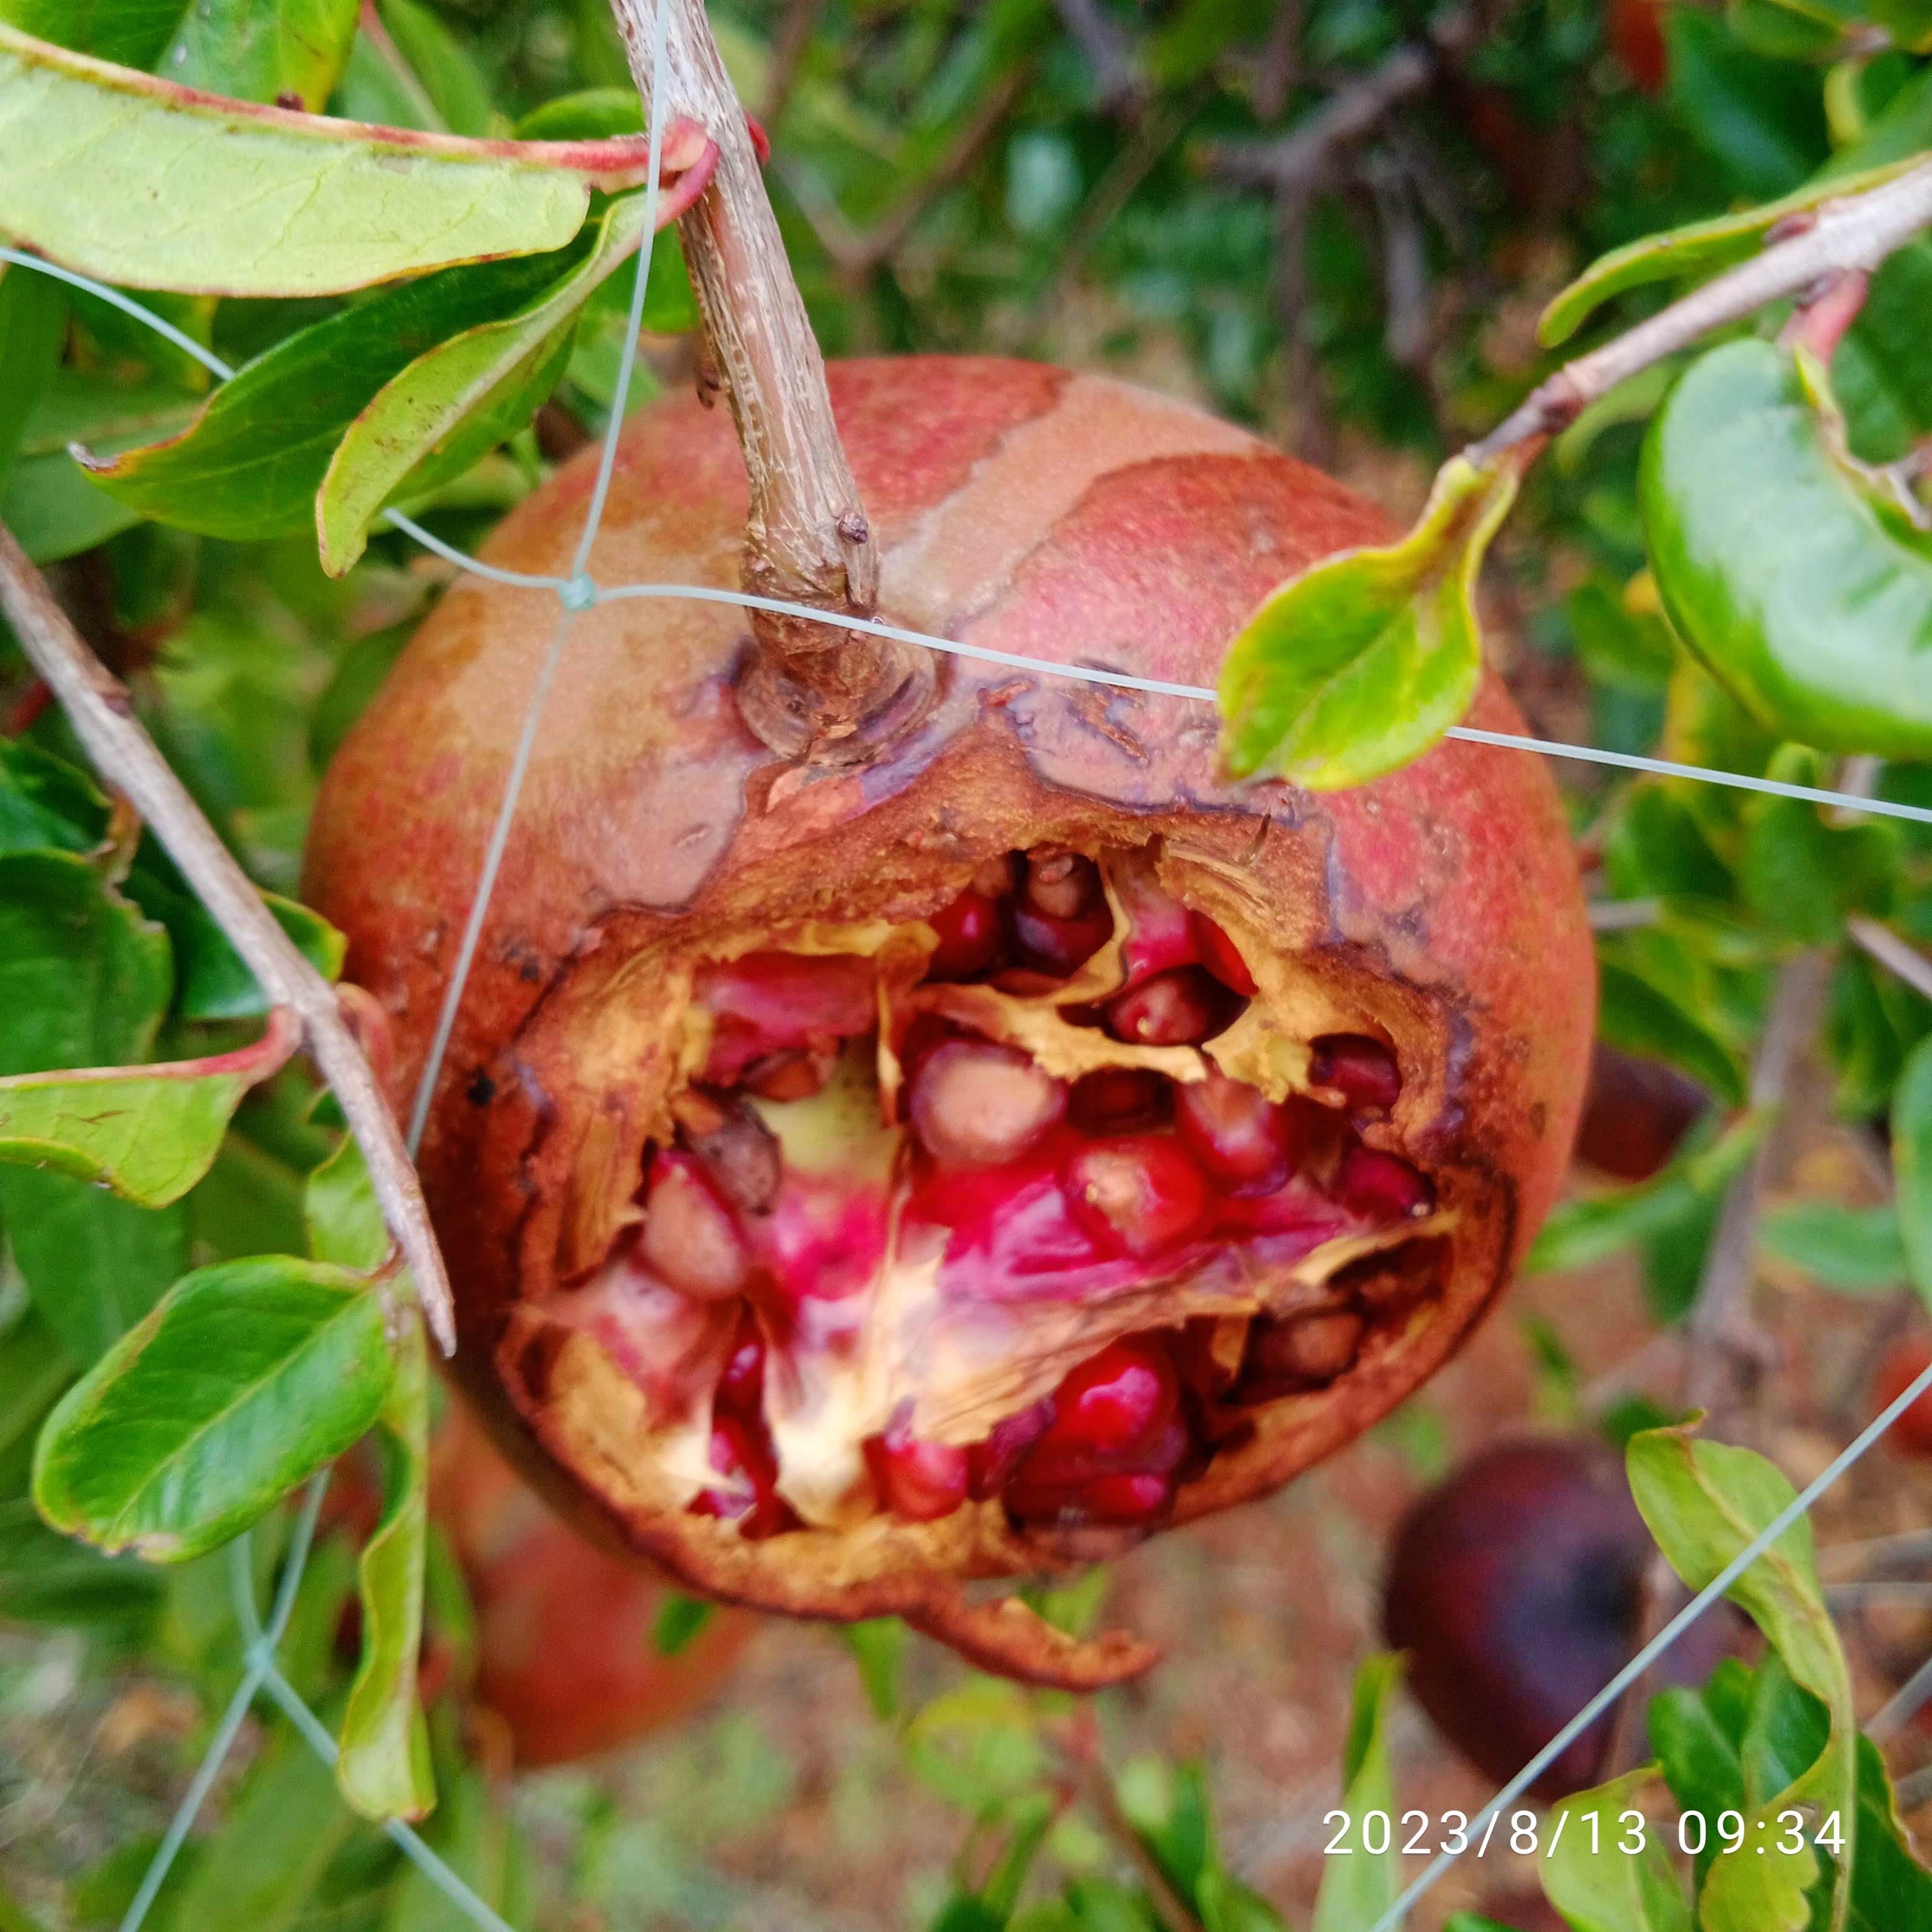
Label: Bacterial_Blight